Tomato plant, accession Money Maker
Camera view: vertical (180 deg); turntable rotation: 180 degrees
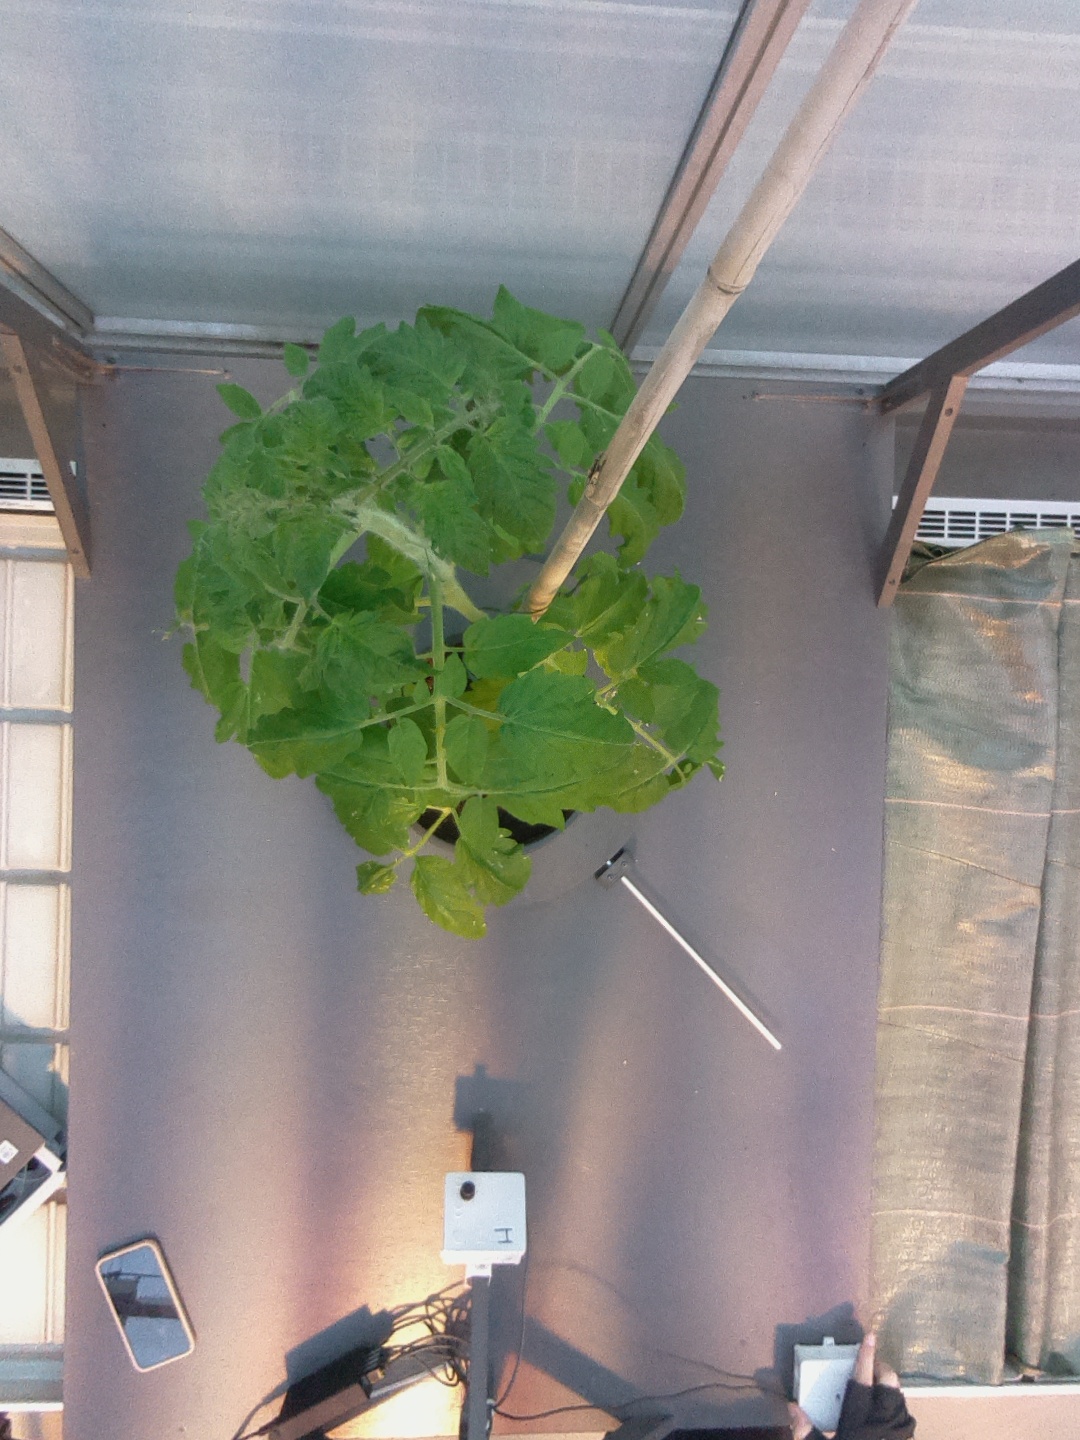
BBCH growth stage 54: 4 inflorescences visible